Bloody Wednesday of Olkusz

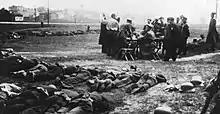
The Bloody Wednesday in Olkusz, German-occupied Poland, 31 July 1940. Polish and Jewish hostages at the forefront, lying face down on the ground. In the background photo shows the table where German police officers are verifying the identity documents. The hostages were forced to remain prone on the ground for several hours, and many were subject to beatings and other abuse.

The Bloody Wednesday of Olkusz or Bloody Wednesday in Olkusz was a violent reprisal against Polish civilians perpetrated by the German occupiers in Olkusz on July 31, 1940, during World War II. Three victims were killed.